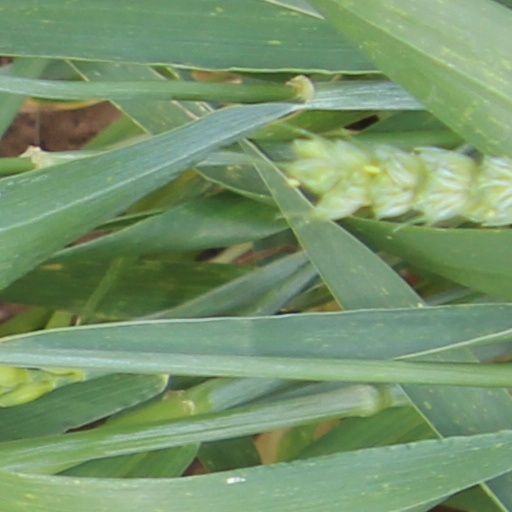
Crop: wheat